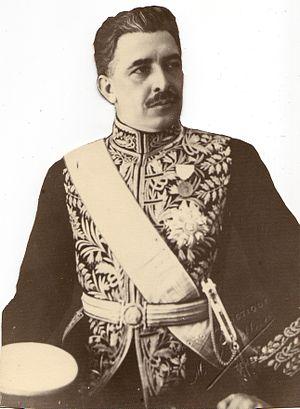
Abdolhossein Teymourtash est un homme politique iranien né à Bojnourd en 1883 et mort à Téhéran le 3 octobre 1933. Il a été Ministre de la Cour de la dynastie Pahlavi de 1925 à 1933 et a joué un rôle crucial dans l'établissement des bases de l'Iran moderne au XXᵉ siècle.